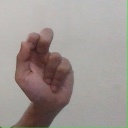
अक्षर: ढ